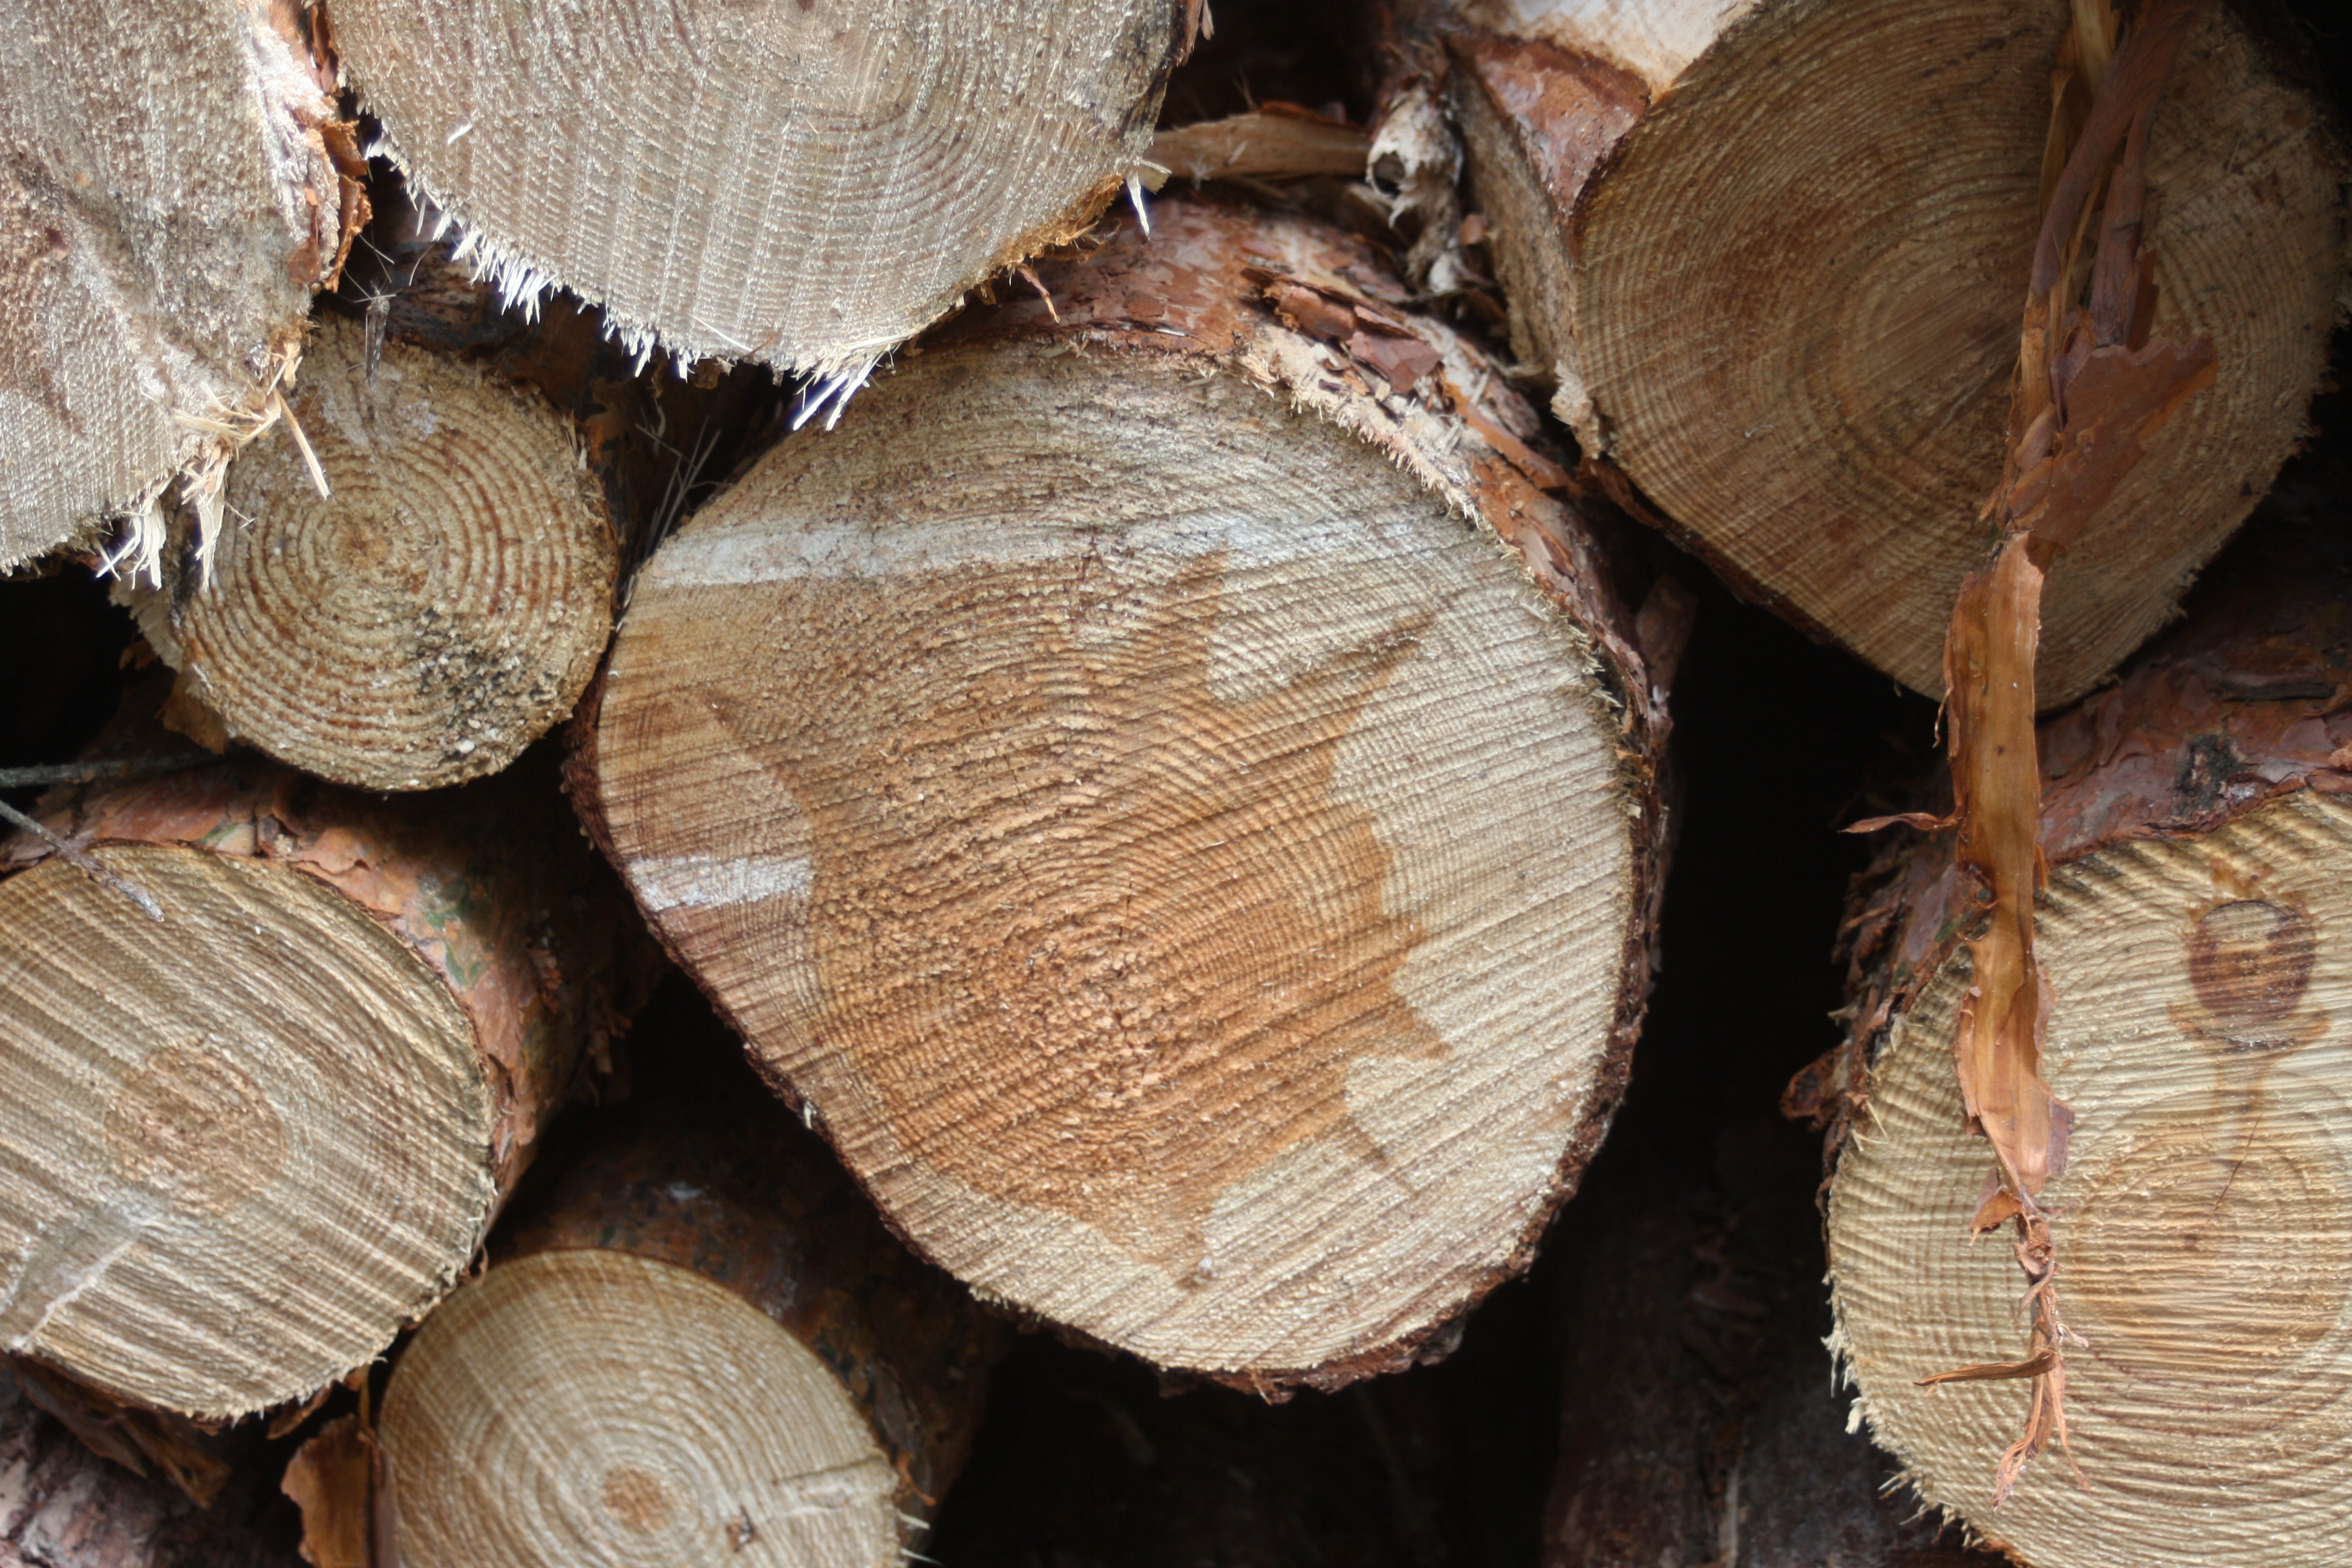
tree, structure, plant, wood, texture, leaf, trunk, food, produce, lumber, close up, coconut, background, forestry, holzstapel, about, flowering plant, wood trunks, woody plant, land plant